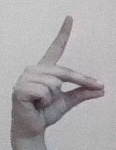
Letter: ta